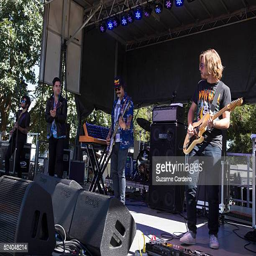
person performs on stage during weekend